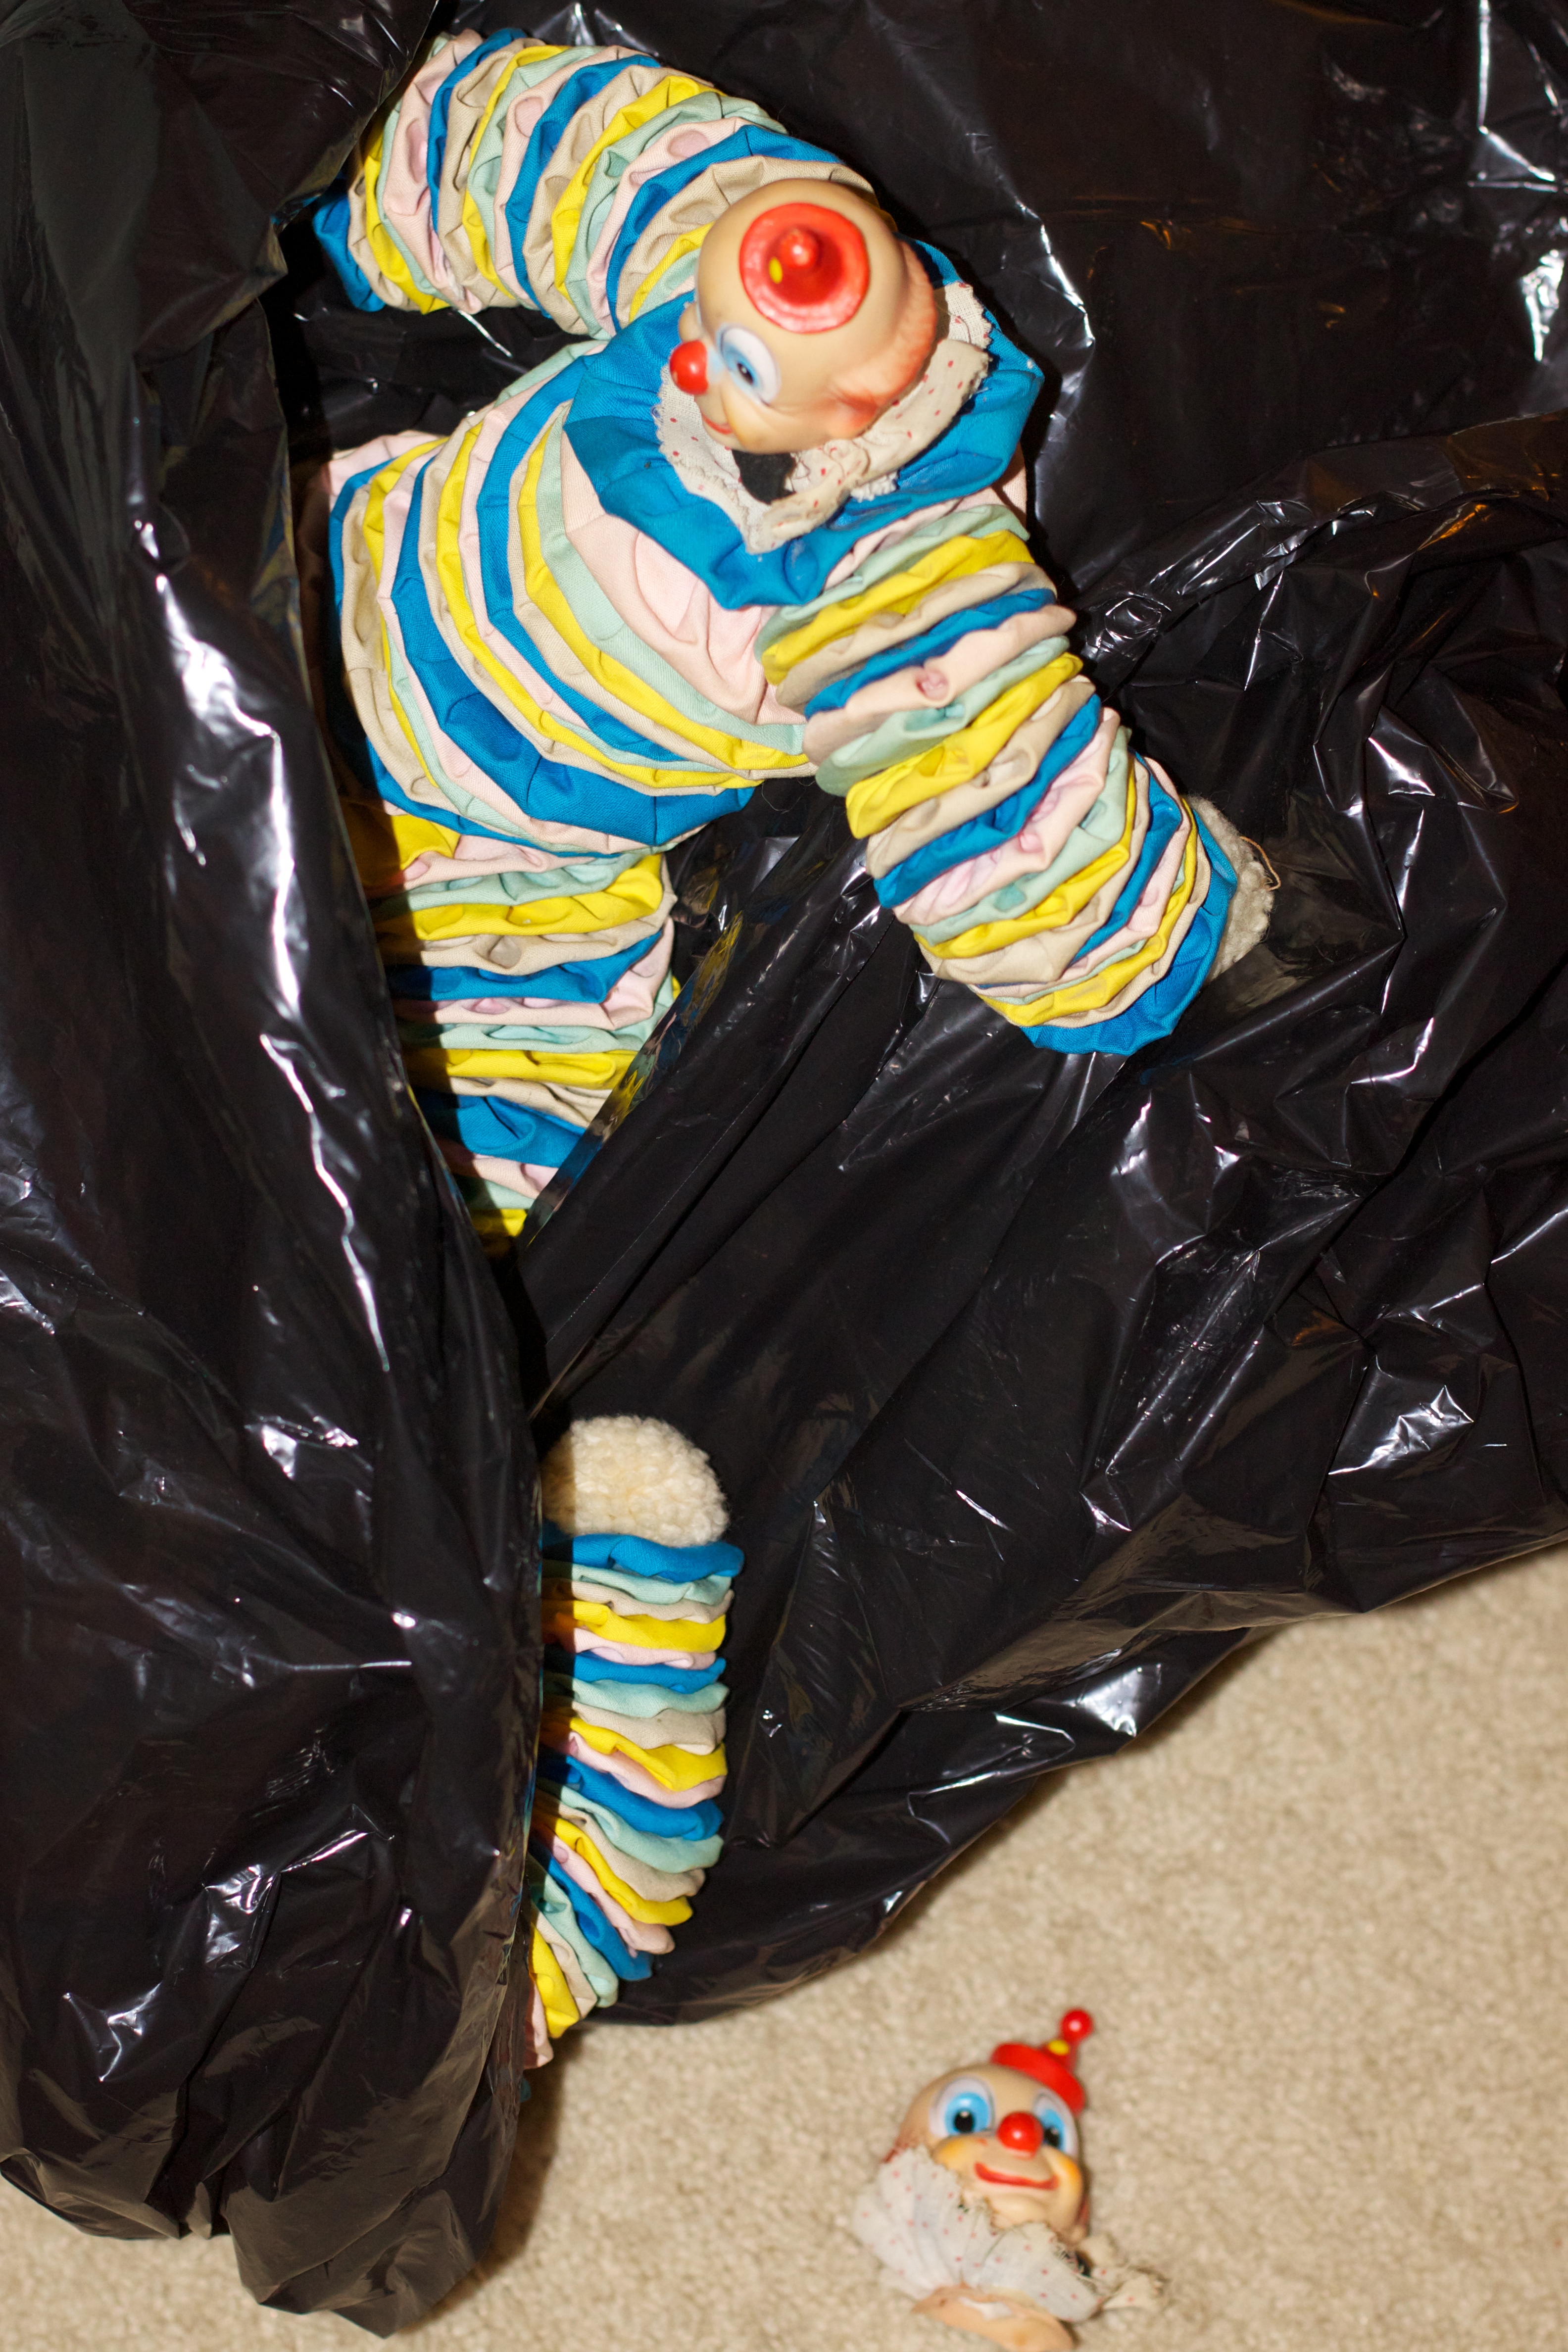
person, color, profession, odyssey, scaryclowns